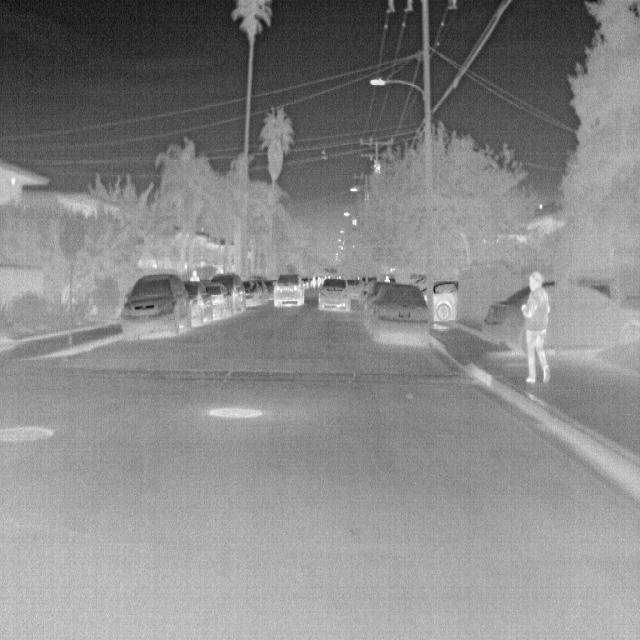
Detected objects:
label: person